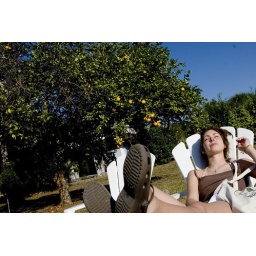
ashley relaxes by an orange tree